The World's Most Beautiful Swindlers

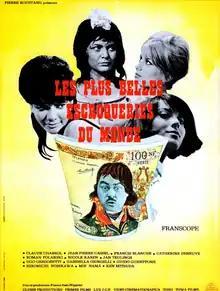
French theatrical release poster

The World's Most Beautiful Swindlers is a 1964 crime comedy anthology film composed of five segments, each of which was created with a different set of writers, directors, and actors.